Tony Coelho

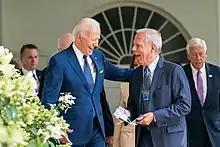
Coelho with President Joe Biden in July 2021

Since his retirement from Congress, Coelho has pursued careers in business and public service, while remaining active in the disabilities community.